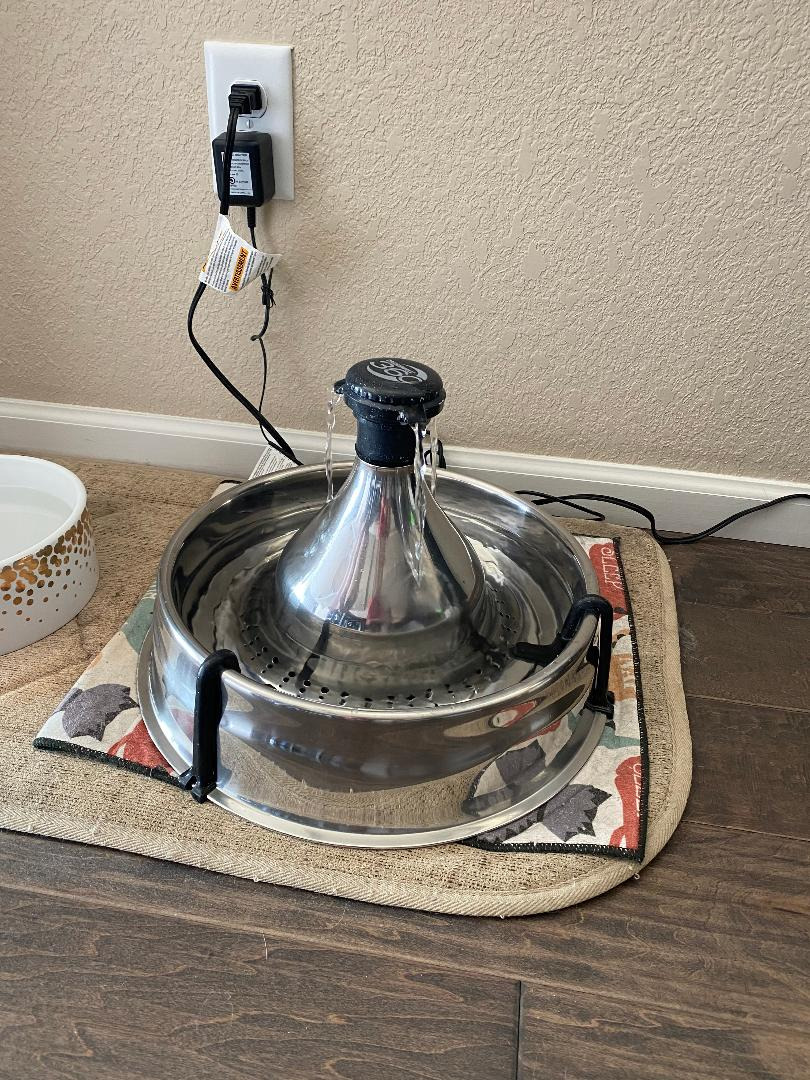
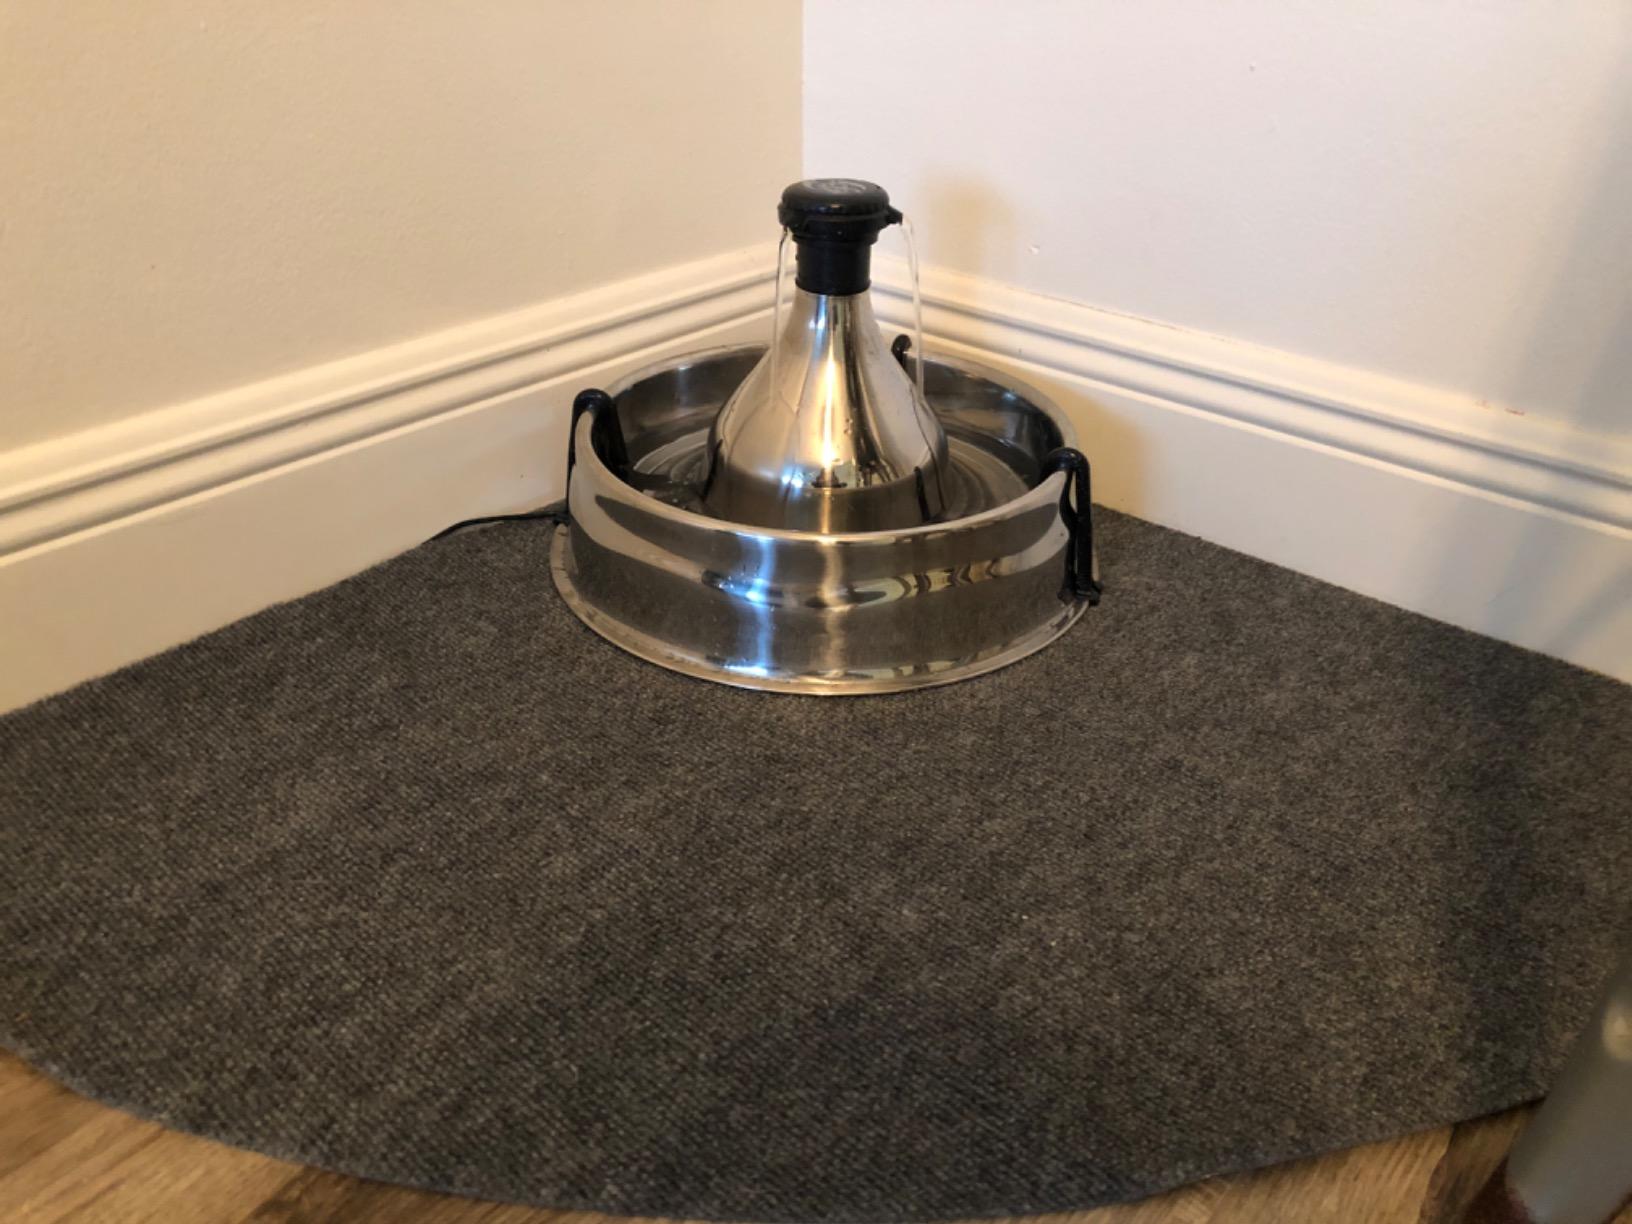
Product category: items_bowl
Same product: yes